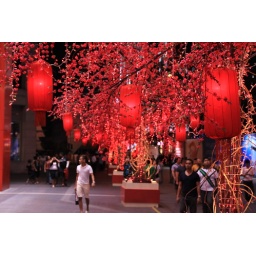
Walk under the red sky